Chicken sandwich

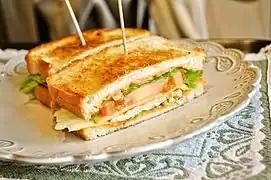
A chicken breast sandwich

In the United States, the chicken sandwich usually consists of a chicken filet or patty, toppings and bread. The chicken meat can be deep fried, grilled, roasted or boiled, served hot or cold, and white or dark meat chicken can be used. Shredded chicken in one form or another, such as chicken salad, can also be used in chicken sandwiches. Another form is made with cold cuts. Wrap versions of the sandwich can also be made, in which the ingredients are rolled up inside a flatbread, such as a tortilla. Open-faced versions of the chicken sandwich, which feature hot chicken served with gravy on top of bread, are also common variations.